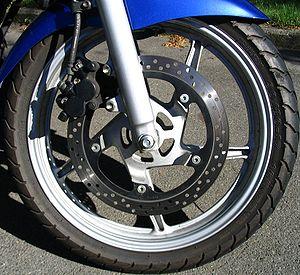
Le frein à disque est un système de freinage performant pour les véhicules munis de roues en contact avec le sol : automobile, moto, camion, avion, train, vélo tout terrain, etc. et pour diverses machines réclamant des freins performants et endurants.